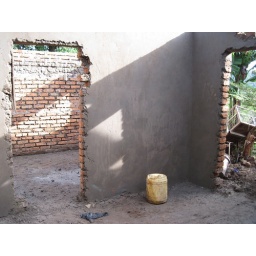
concrete floor and walls - my house in Arusha, Tanzania